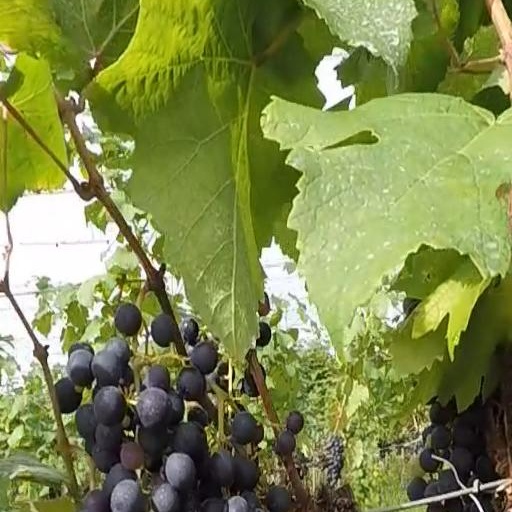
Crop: grape